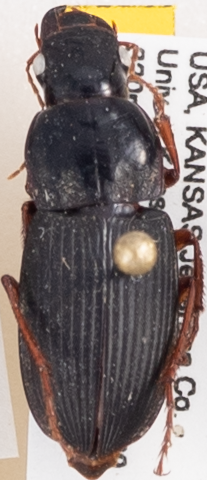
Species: Harpalus pensylvanicus
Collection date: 2021-08-25
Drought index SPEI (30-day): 0.824
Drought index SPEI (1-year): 0.02
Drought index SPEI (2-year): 0.42